First Aid Kit (band)

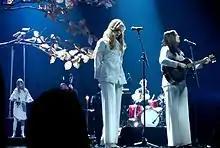
First Aid Kit at their Leonard Cohen tribute concert in Dramaten, Stockholm, Sweden 13 March 2017

Their third studio album, "Stay Gold", was released on 10 June 2014 through Columbia Records. The band released two singles from the album: "My Silver Lining" and "Cedar Lane". As a result, the duo again received the "Composer of the year" prize from the Swedish Music Publishers Association. In January 2015, First Aid Kit was nominated for the 2015 Brit Awards in the Best International Group category as one of five nominees, and won the "Best group of the year" prize in the Swedish Radio P3 Gold Gala. In the same month, the band was featured on a Swedish postage stamp. The album "Stay Gold" was listed at number 6 in the Paste magazine's 40 best folk albums of the 2010s list.